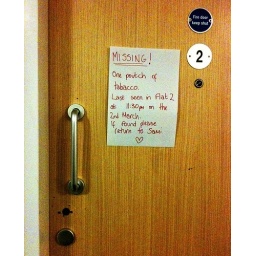
One &amp;quot;poutch&amp;quot;Seen in ground floor flat in Opal One student halls.